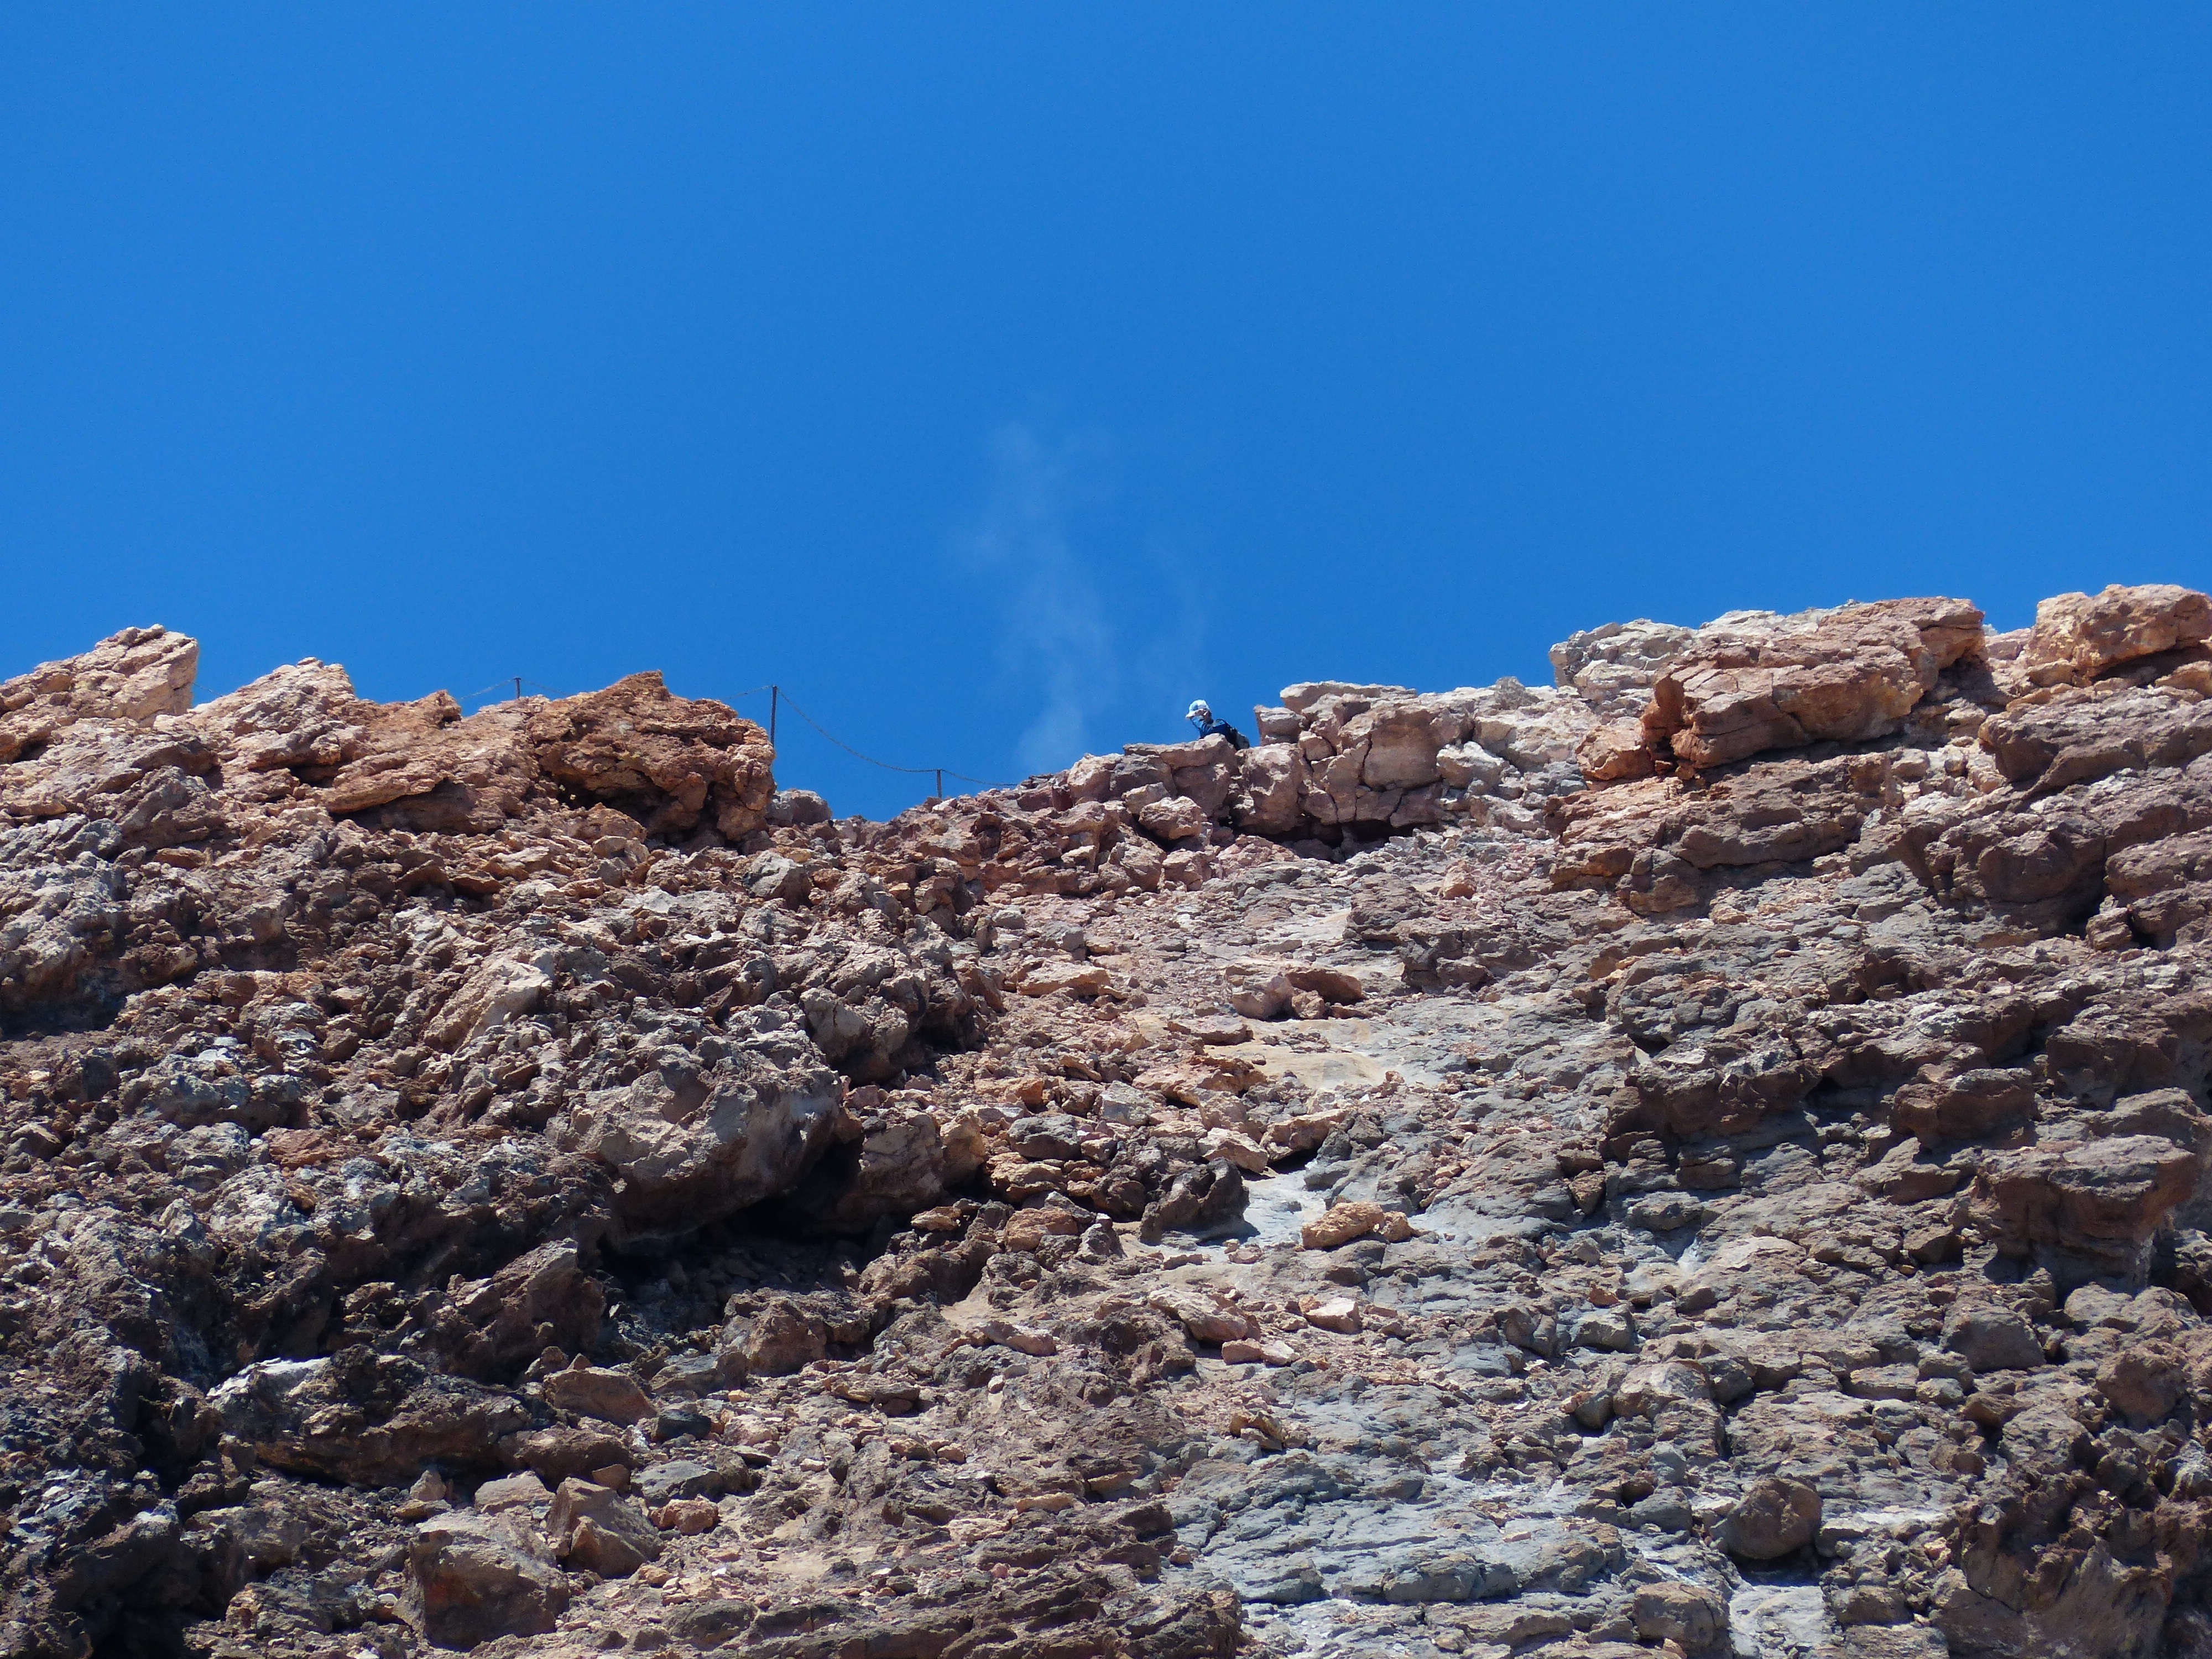
rock, mountain, adventure, smoke, formation, cliff, chimney, volcano, soil, terrain, material, ridge, summit, geology, plateau, tenerife, wadi, canary islands, teide, landform, el teide, pico del teide, geographical feature, mountainous landforms, geological phenomenon